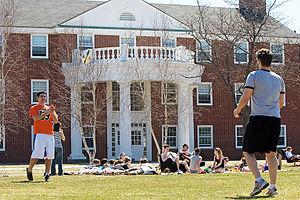
L'Université Saint-Francis-Xavier est une université canadienne, située à Antigonish, en Nouvelle-Écosse. Ouverte en 1853, elle compte 4 500 étudiants en 2012. Elle offre des programmes de premier cycle en lettres et sciences humaines, en sciences, en éducation, en commerce et en systèmes d'information, des programmes d'études avancées en sciences humaines, en éducation et en sciences ainsi que des programmes menant à des certificats et à des diplômes dans différentes disciplines.